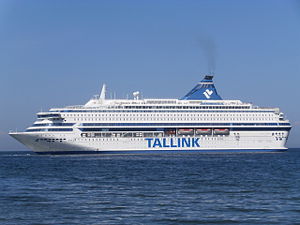
MS Silja Europa
Silja Europa i 2013.
MS Silja Europa er en af verdens største cruisefærger. Skibet er bygget i 1993 på Meyer Werft i Papenburg i Tyskland til færgerederiet AB Slite, en del af Viking Line. Hovedarkitekten var Per Dockson fra Sverige.